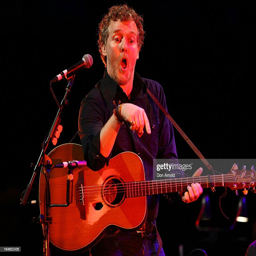
artist performs live on stage .